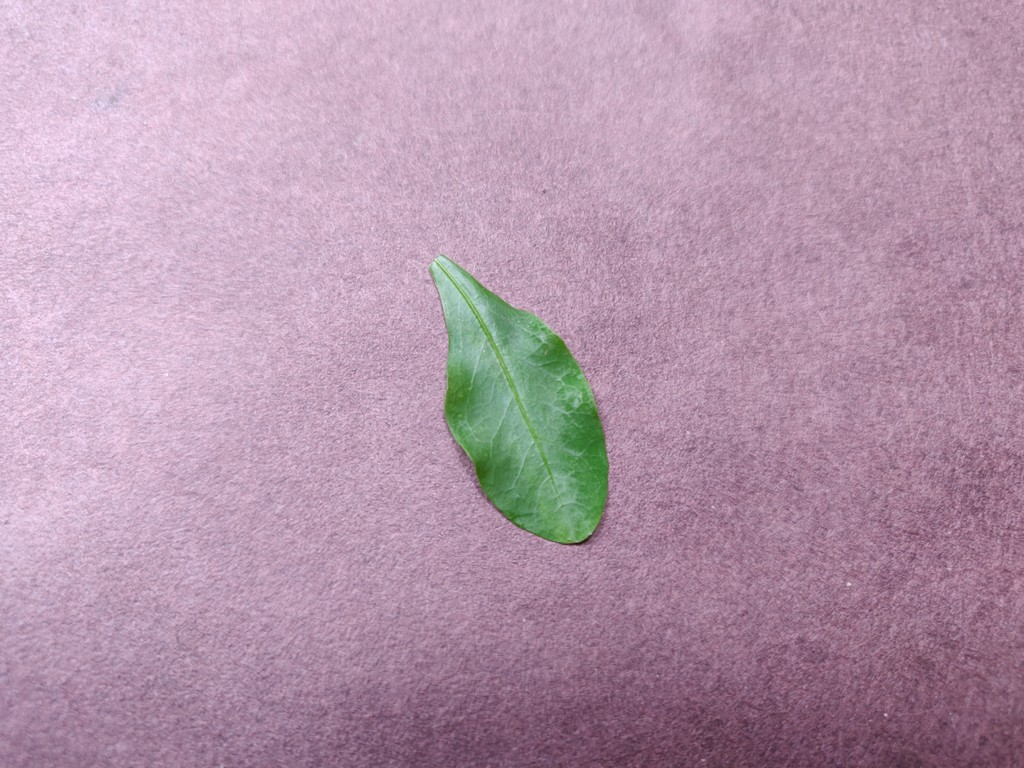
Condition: Healthy
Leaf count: single
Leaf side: front